Vern Law

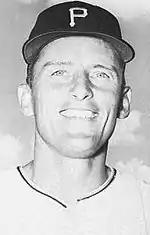
Law in 1965

Law did manage to win the NL Comeback Player of the Year award in 1965, with a 17-9 record, and a 2.15 ERA in 29 games. He shared the NL Player of the Month award in June of that year (with Willie Stargell), with a 6-1 record, 0.87 ERA, and 32 SO. After two more seasons, he retired in 1967. Law finished his career with a record of 162-147. He won the Lou Gehrig Memorial Award in 1965 for his contributions both on and off the field. As a hitter, Law posted a .216 batting average (191-for-883) with 96 runs, 35 doubles, 7 triples, 11 home runs, 90 RBI and drawing 41 bases on balls. In the 1960 World Series, he batted .333 (2-for-6) with a run scored and one RBI. He was better than average defensively, recording a .972 fielding percentage, which was 16 points higher than the league average at his position.